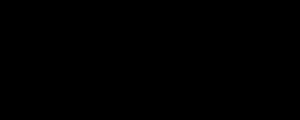
La Fantaisie en ut majeur, op. 15, D. 760 est une fantaisie pour piano en quatre mouvements composée par Franz Schubert en novembre 1822. Elle a été surnommée
L'homorythmie est la forme la plus élémentaire du contrepoint : dans un passage polyphonique, toutes les voix vocales, instrumentales ou mixtes s'y déroulent simultanément avec les mêmes valeurs rythmiques, les mélodies se développant par mouvements parallèles ou par contours mélodiques différents. Le chant est ainsi harmonisé en accord, note contre note. Le terme est parfois employé pour une même mélodie jouée ou chantée à l'unisson, sur une ou plusieurs octaves. À ne pas confondre avec l'ostinato où un même rythme revient cycliquement, elle est à l'opposé du fugato ou de la fugue où les voix sont en entrées successives et le plus souvent polyrythmiques. Dans un canon homorythmique, chaque phrase musicale possède exactement le même rythme.